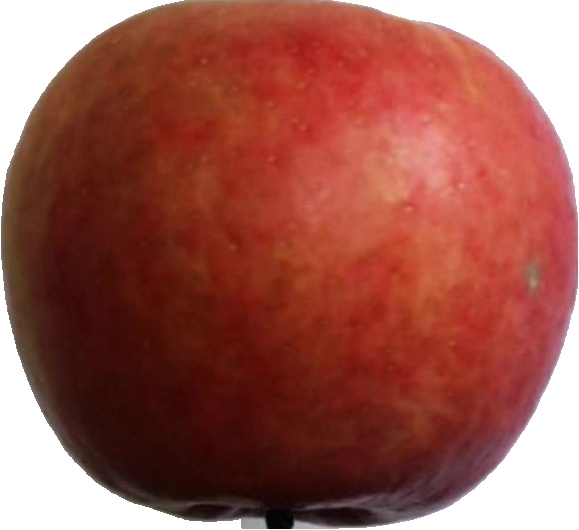
Label: apple_crimson_snow_1